Janet Echelman

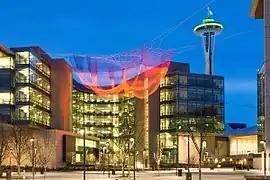
"Impatient Optimist", 2015

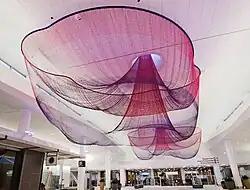

"Butterfly Rest Stop" is a permanent public sculpture by Janet Echelman, installed in 2024 at Kaleidoscope Park in Frisco, Texas. The aerial net structure is made from nearly 90 miles of fiber and designed to resemble milkweed flowers, referencing monarch butterfly migration. The installation incorporates native plants at ground level and responds to light and wind, blending art, ecology, and public space.